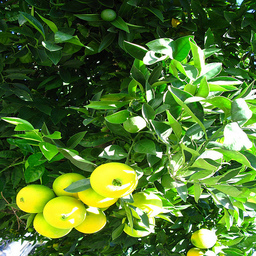
Label: Orange